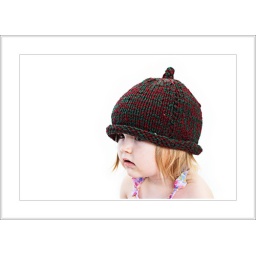
Aylish had fun playing with our hat collection in front of a white sheet for me today.